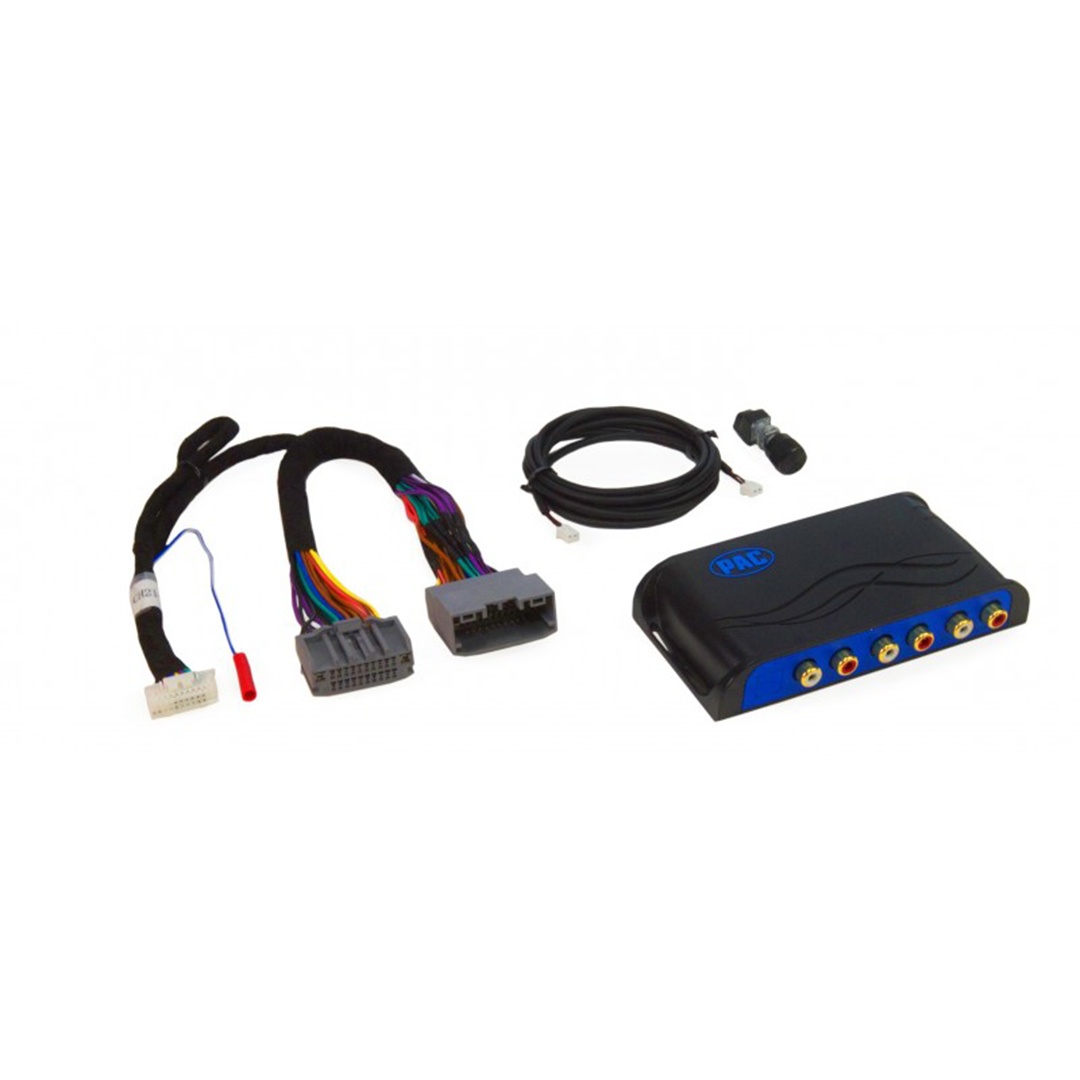
PAC AP4-CH21, AmpPRO For Select 2008-2015 Chrysler (Medium Speed) Vehicles. Audio Output Interface For Vehicles w/ Digital Audio System
AmpPRO simplifies the installation of upgraded amplifiers in data-bus-controlled amplified sound systems. With AmpPRO, you can improve audio performance while keeping an original radio’s fit, finish, and features. Compatibility Note: This product is compatible with data-bus-controlled amplified systems only. To identify these systems, look for logos on door speakers, tweeters, dash speakers, or the subwoofer to confirm if the vehicle has a compatible amplified system: Alpine, Beats, or Harman Kardon. Vehicle manufacturers do not always brand compatible systems. Unbranded amplified systems are generally identified by locating a center channel speaker or subwoofer. Benefits Simplifies amplifier installation It prevents the need for summing and DSP devices Provides factory sound system upgrade solution Features It can be used to upgrade the entire sound system or just part of it, thanks to the original amplifier's retention. Enables the addition of a subwoofer system to the original sound system Variable volume, fade, balance, bass, mid and treble audio settings Front, rear, sub preamp outputs (5 volt RMS) Provides flat audio output for a solid audio foundation Customized OE bass, mid and treble center frequency selection Retains uConnect, Bluetooth audio, and all warning chimes Plug & play installation Sublevel controller Includes AmpPRO module 22-pin harness (MS-CAN) Bass knob Knob harness Manual
Brand: PAC Audio
Category: Vehicles & Parts > Vehicle Parts & Accessories > Motor Vehicle Electronics > Motor Vehicle Equalizers & Crossovers > Active Crossovers